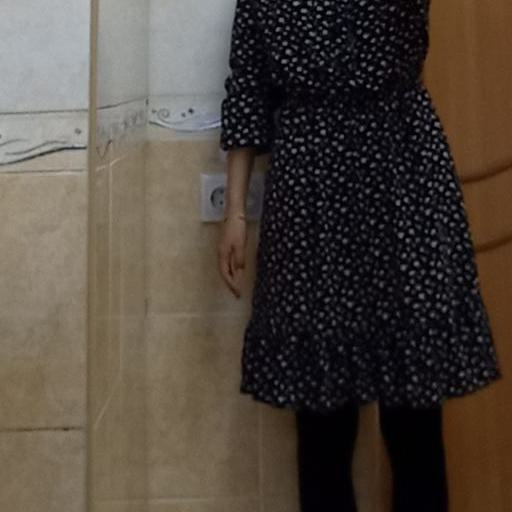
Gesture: no_gesture